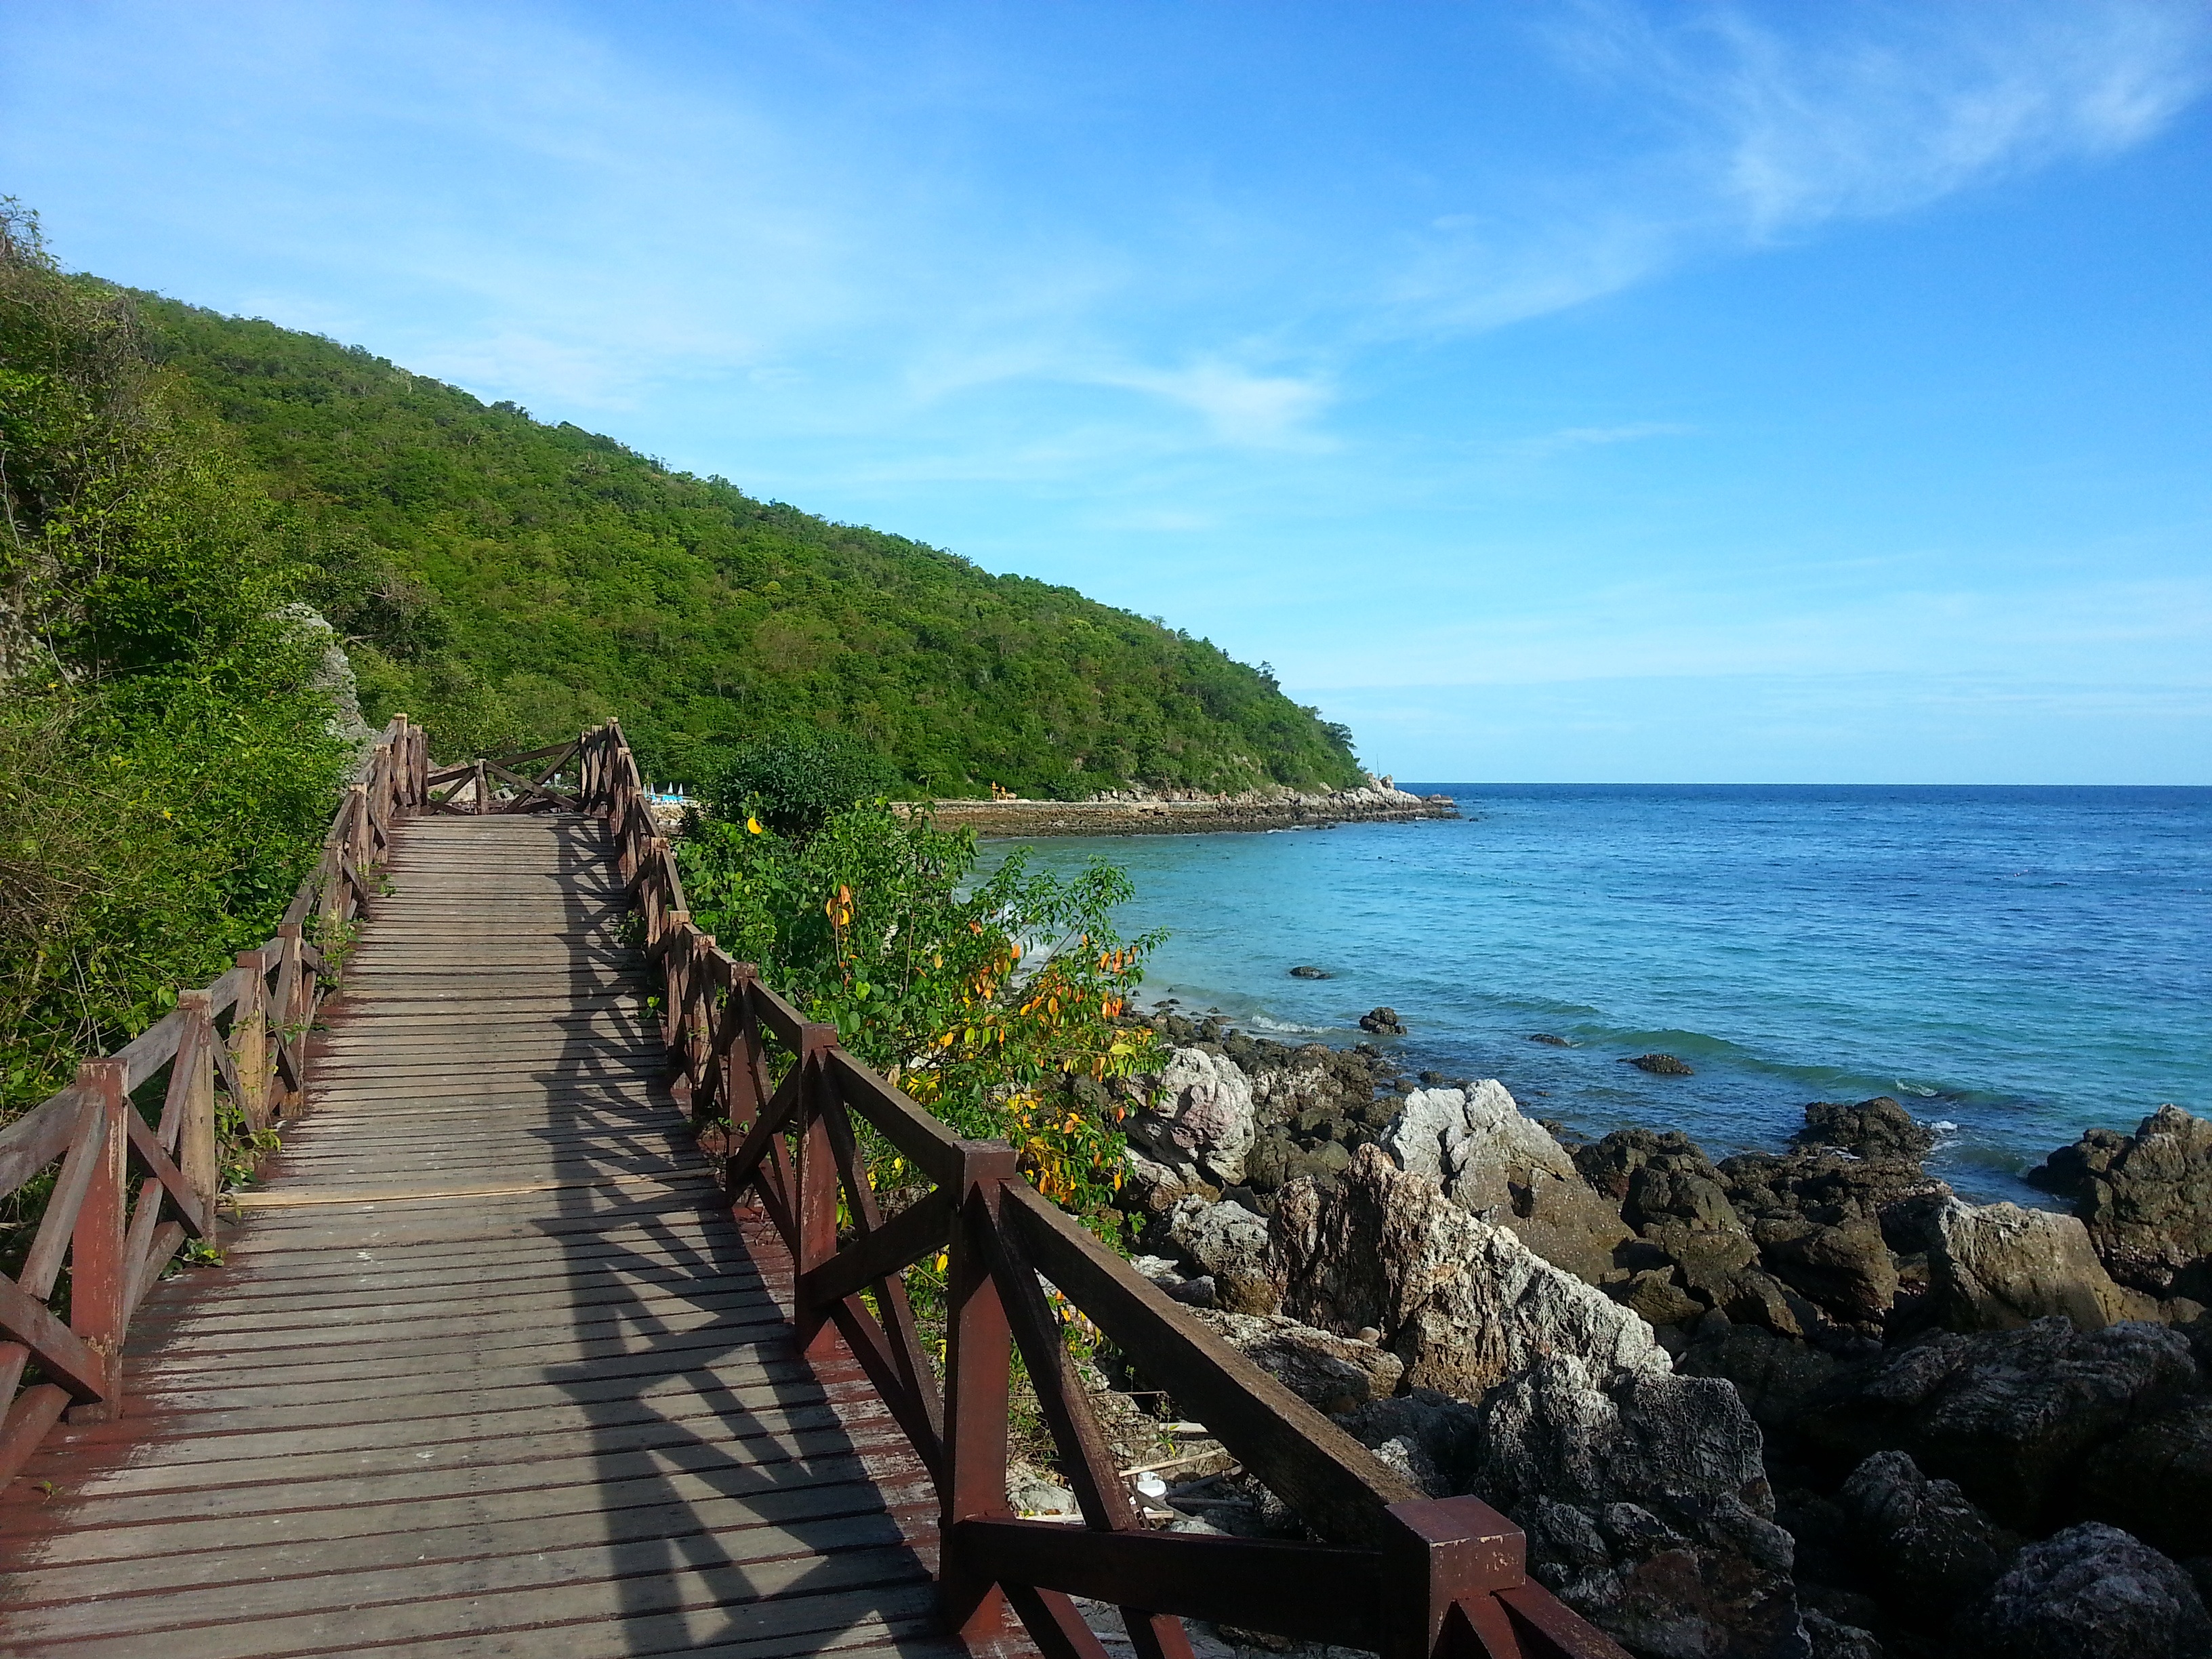
beach, landscape, sea, coast, water, nature, ocean, sky, sun, sunlight, shore, wave, summer, vacation, travel, cove, tropical, holiday, bay, island, blue, tourism, thailand, body of water, cape